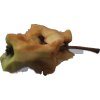
Label: apples